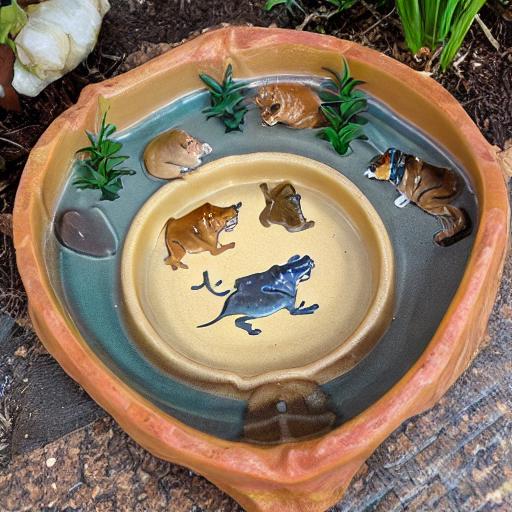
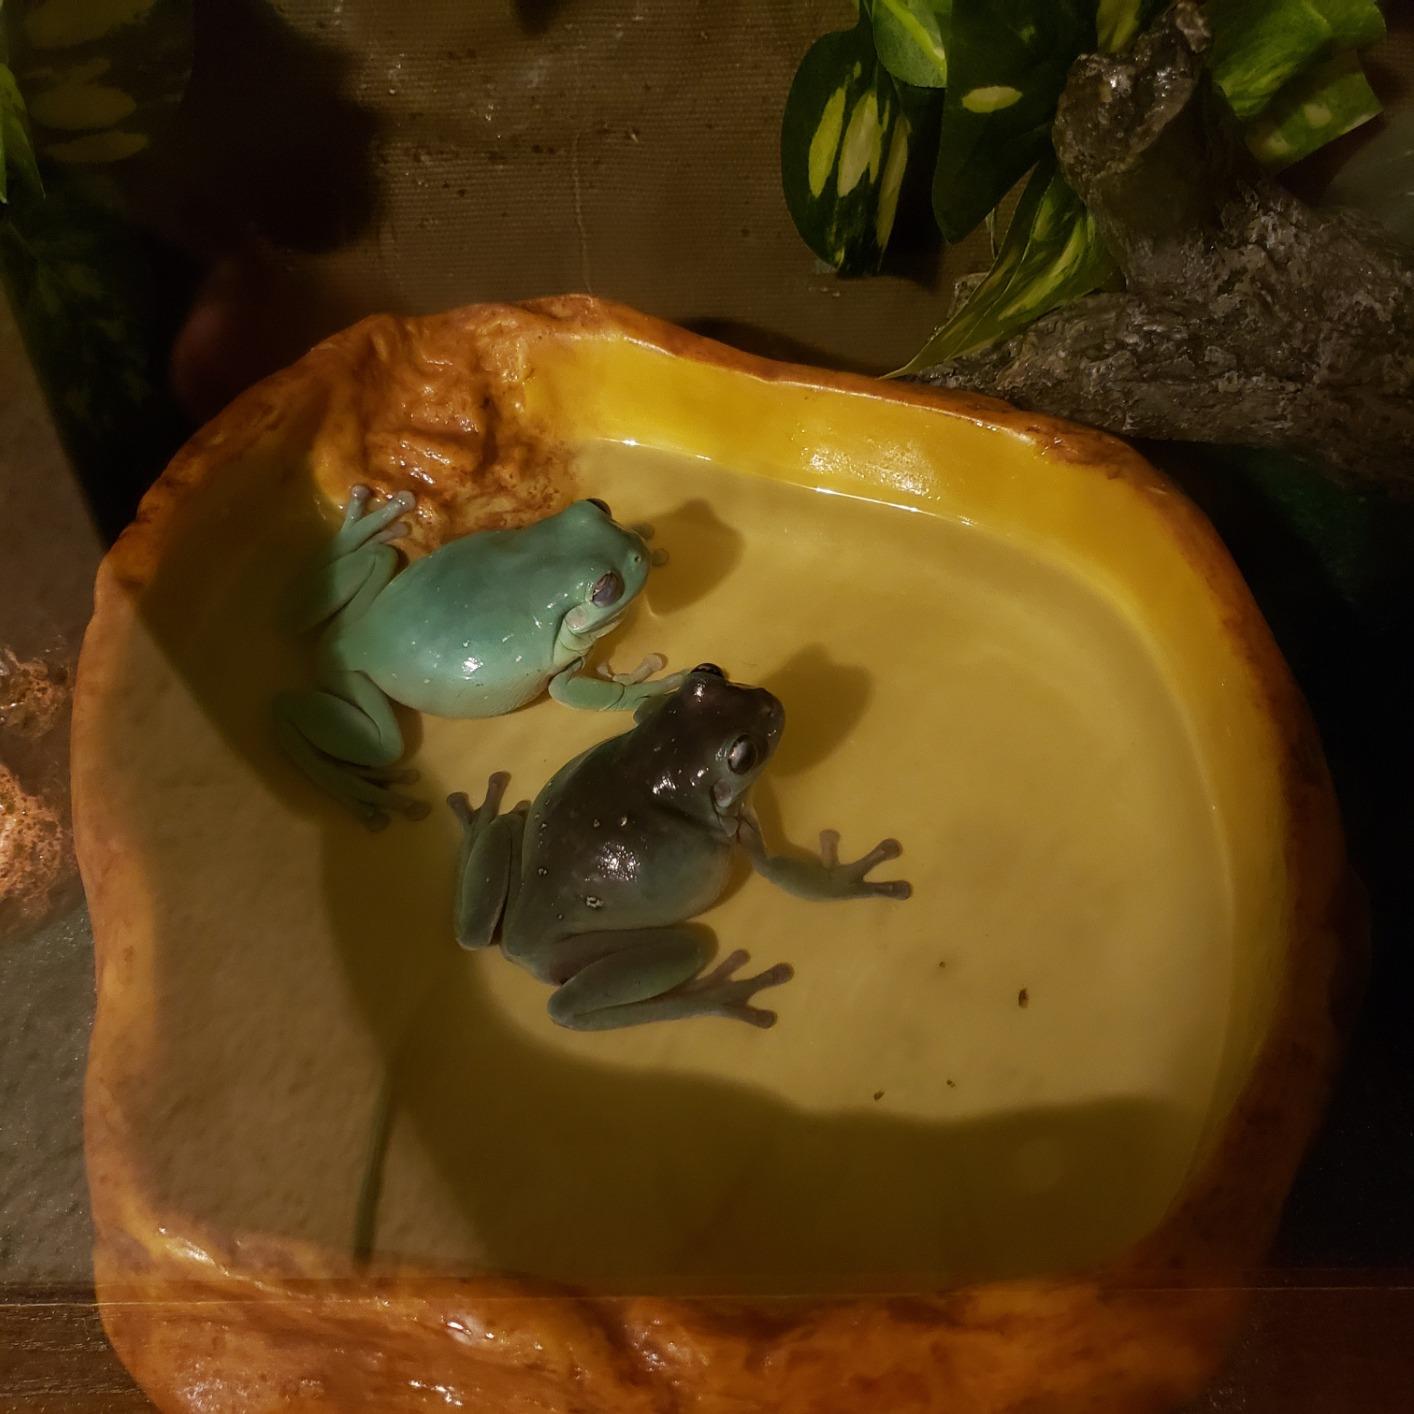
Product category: items_bowl
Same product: no